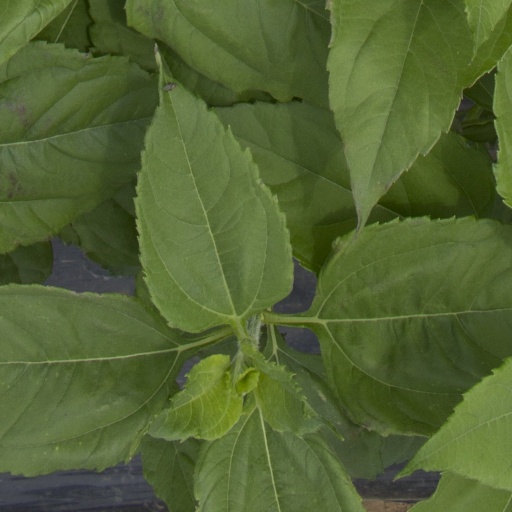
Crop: Jerusalem artichoke